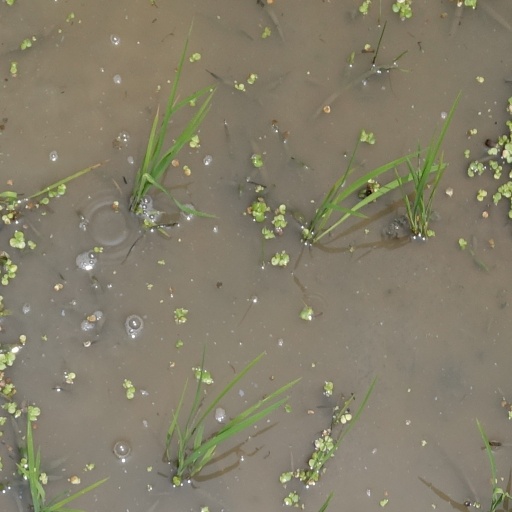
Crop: rice